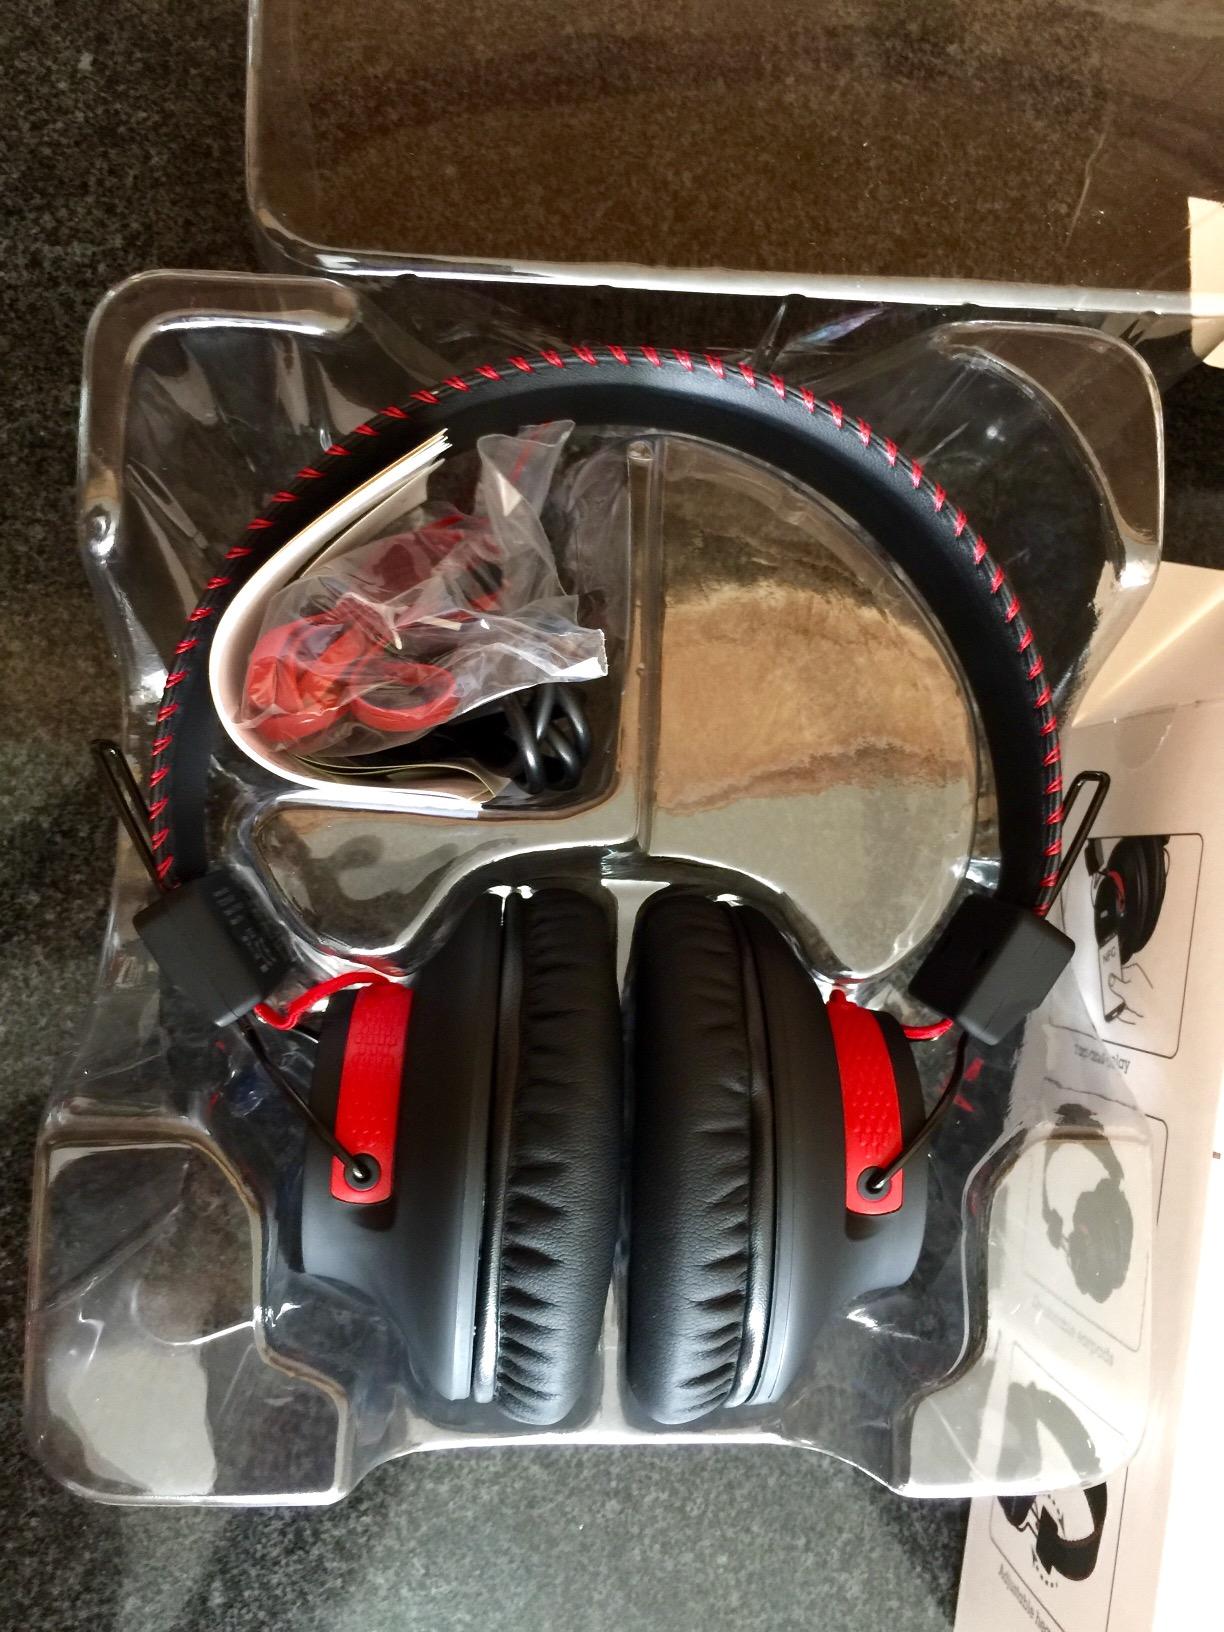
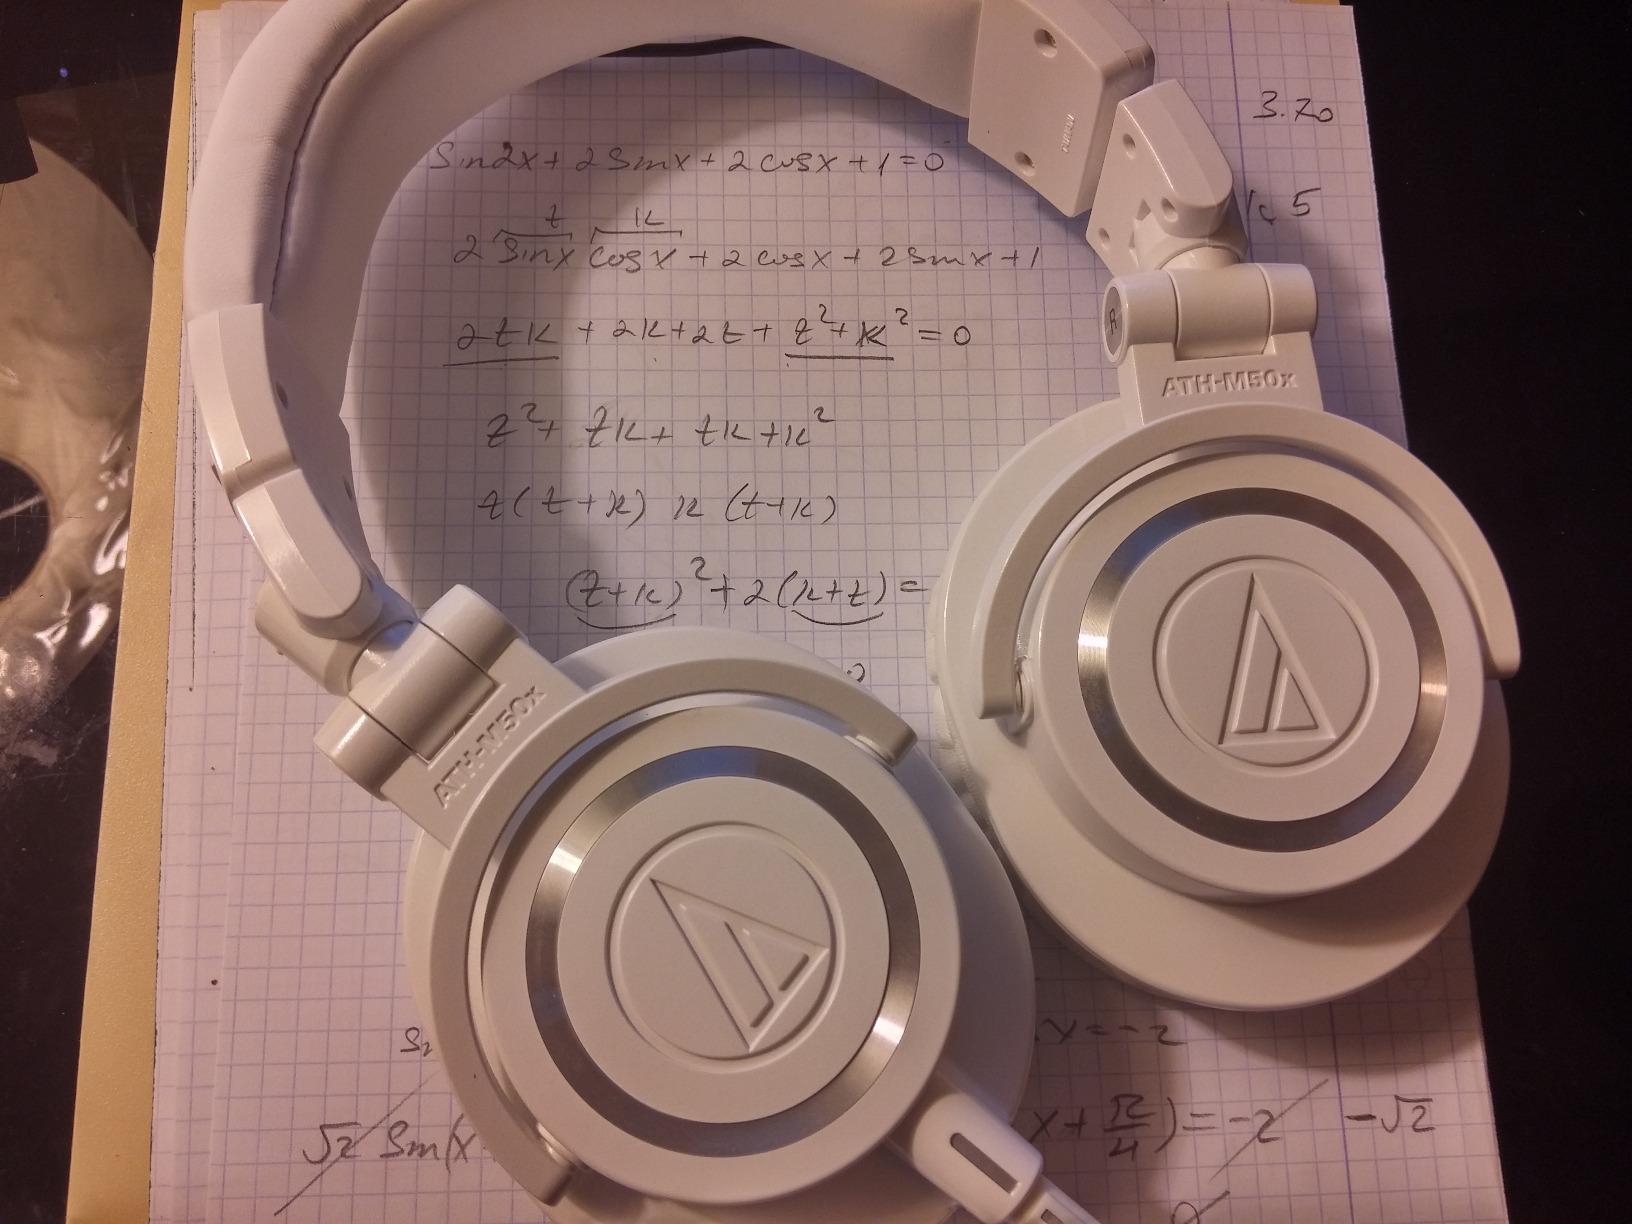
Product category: headphones
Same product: no